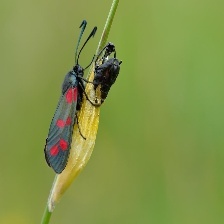
Species: SIXSPOT BURNET MOTH